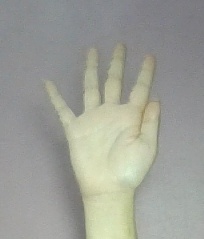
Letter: sheen